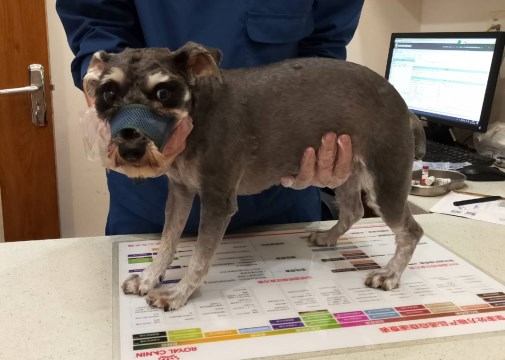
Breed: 2342-n000102-miniature_schnauzer